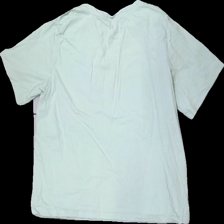
View: back
Type: T-shirt
Category: Ladies
Brand: Kappahl
Colors: Blue, White
Material: 100% cotton
Pattern: Other
Cut: Regular
Size: L
Season: All
Stains: Minor
Damage location: top center
Damage 2: fläckar
Damage 2 location: middle center
Price range: <50
Recommended usage: Reuse
Description: blå t-shirt med text fram, små fläckar fram